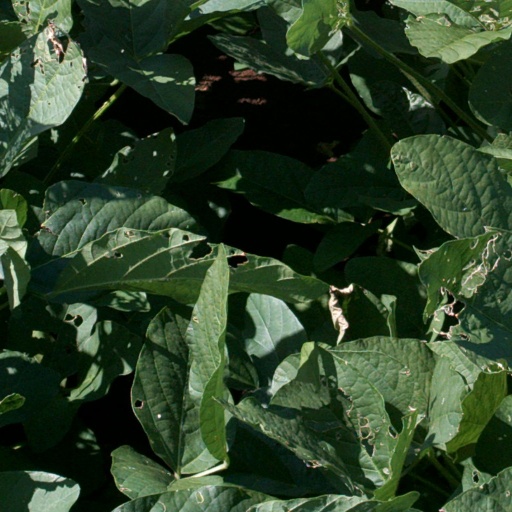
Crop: soybean